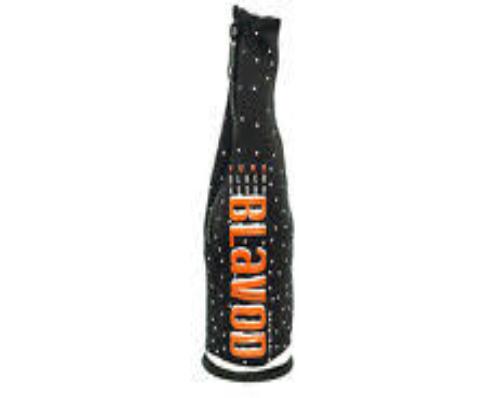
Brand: Blavod
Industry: Food